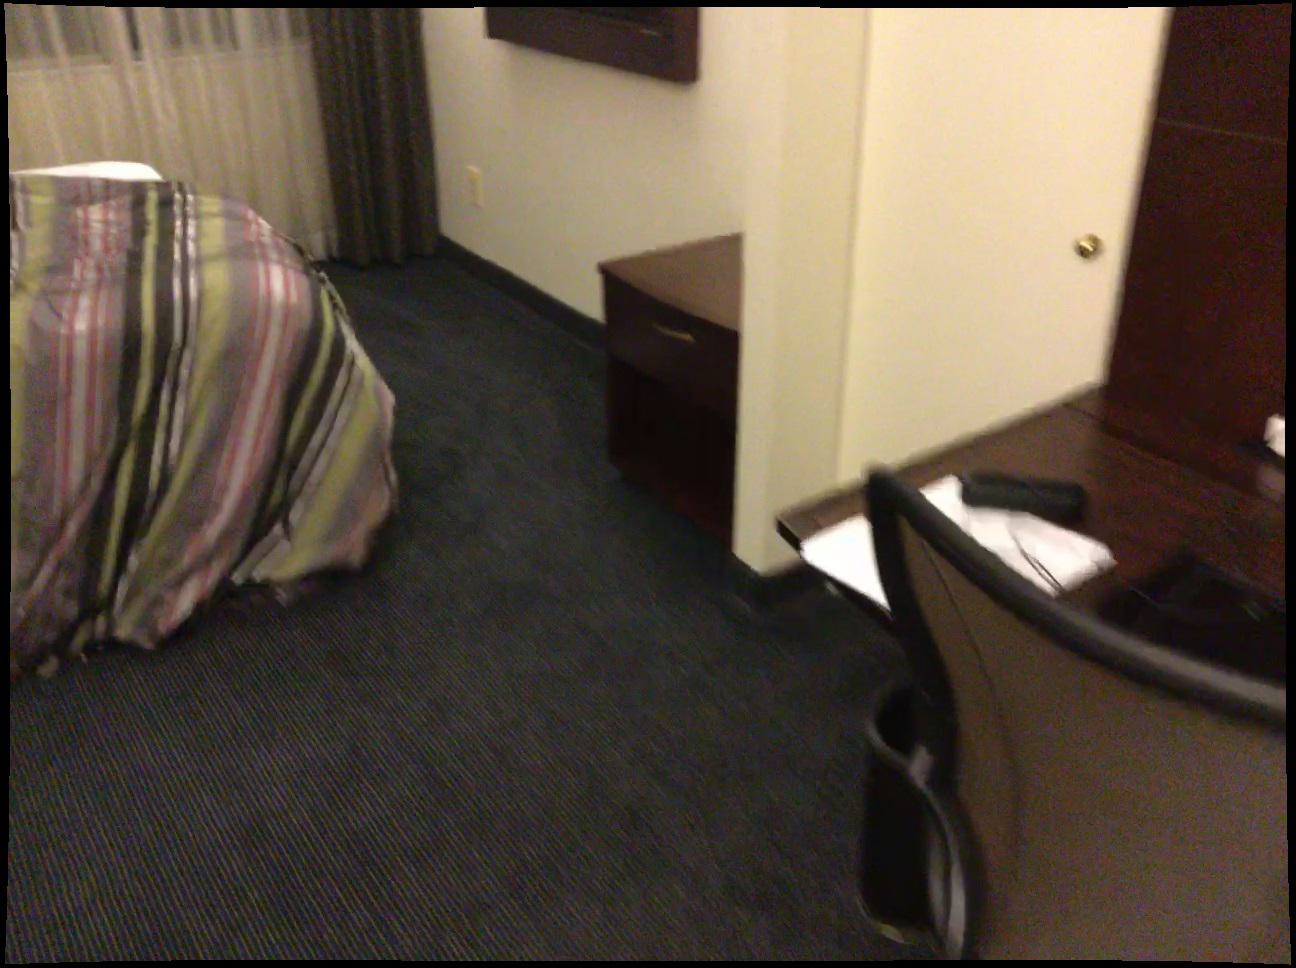
Question: In the image, there is the desk. Pinpoint several points within the vacant space situated in front of the desk from the object's perspective. Your final answer should be formatted as a list of tuples, i.e. [(x1, y1), ...], where each tuple contains the x and y coordinates of a point satisfying the conditions above. The coordinates should be between 0 and 1, indicating the normalized pixel locations of the points.
Answer: [(0.511, 0.995), (0.441, 0.978), (0.483, 0.948), (0.523, 0.920), (0.326, 0.994), (0.372, 0.963), (0.416, 0.934), (0.458, 0.906), (0.497, 0.879), (0.306, 0.947), (0.350, 0.919), (0.393, 0.893), (0.434, 0.867), (0.472, 0.842), (0.330, 0.879), (0.372, 0.853), (0.411, 0.830), (0.449, 0.807), (0.353, 0.818), (0.391, 0.795), (0.427, 0.774)]